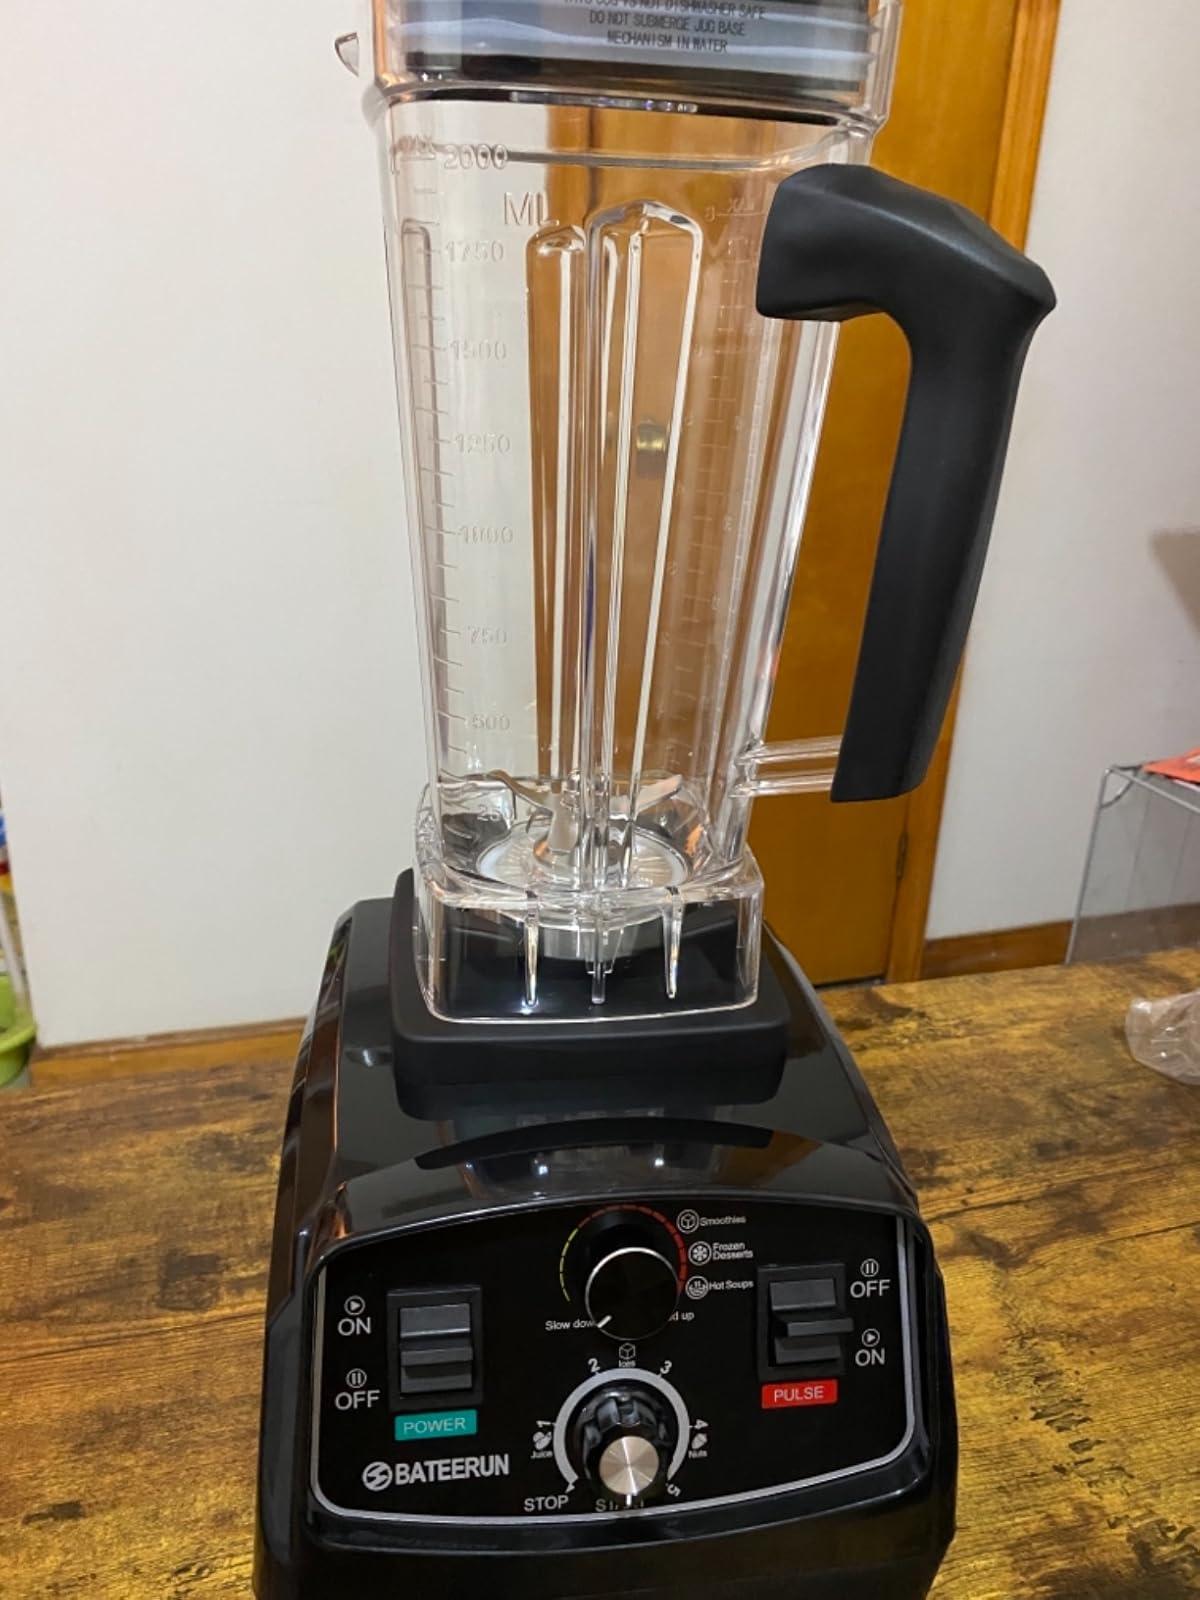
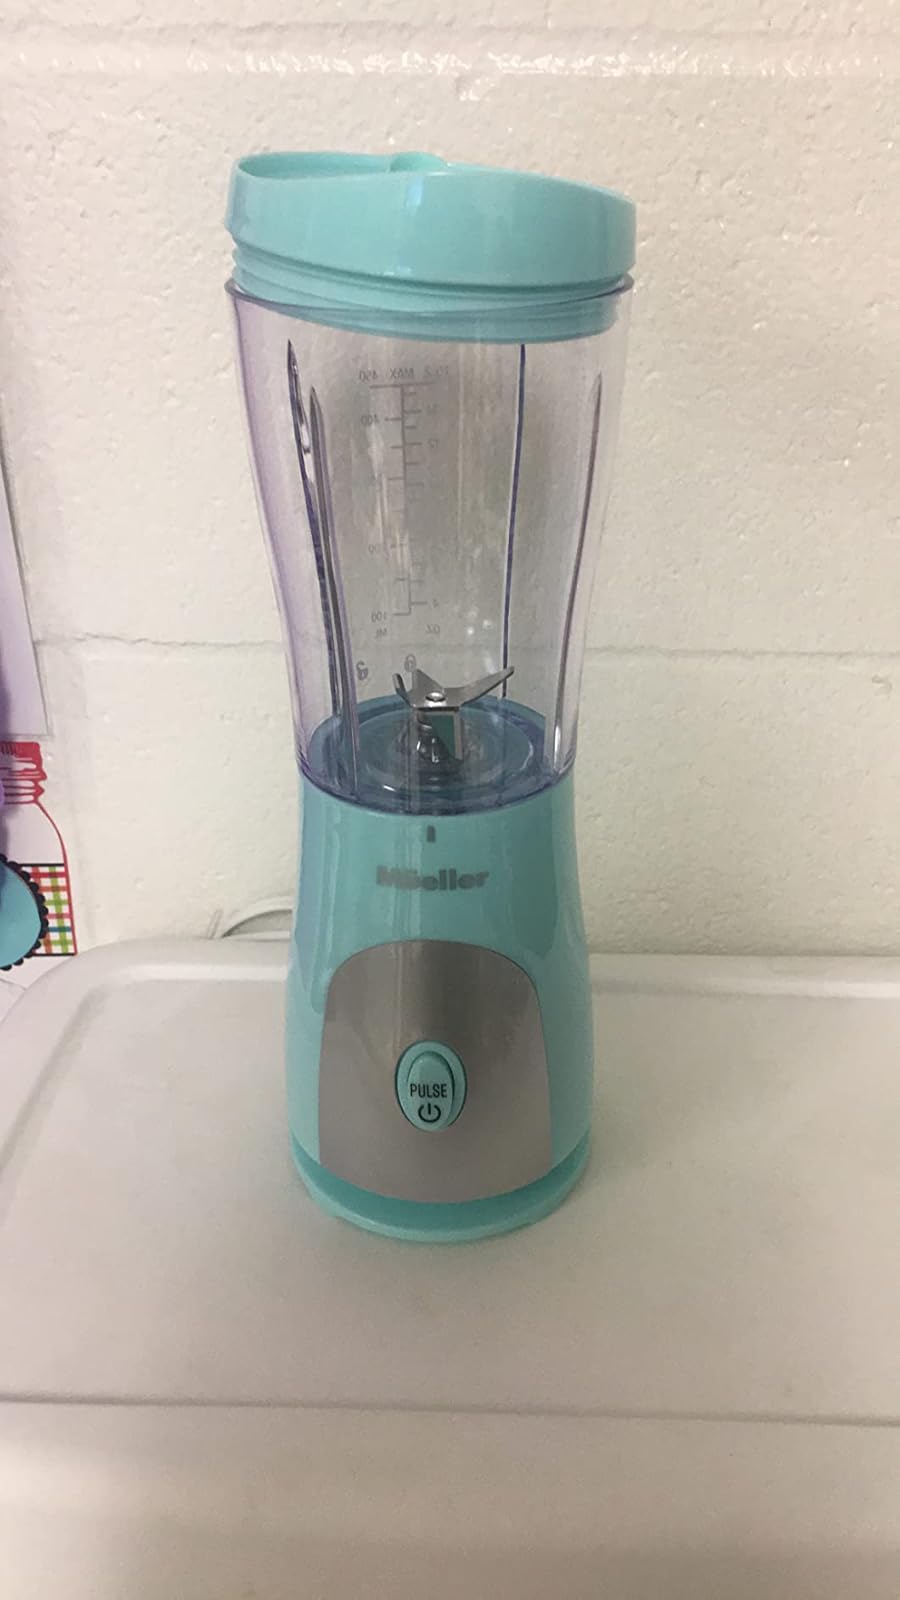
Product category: items_blender
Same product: no